Basil I

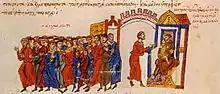
A young Basil at the court of Omurtag of Bulgaria.

During Basil's reign, an elaborate genealogy was produced that purported that his ancestors were not mere peasants, as everyone believed, but descendants of the Arsacid (Arshakuni) kings of Armenia, Alexander the Great and also of Constantine the Great. The Armenian historians Samuel of Ani and Stephen of Taron record that he hailed from the village of Thil in Taron. In contrast, Persian writers such as Hamza al-Isfahani, or al-Tabari, call both Basil and his mother "Saqlabi", an ethnogeographic term that usually denoted the Slavs, but can also be interpreted as a generic term encompassing the inhabitants of the region between Constantinople and Bulgaria. Claims have therefore been made for an Armenian, Slavic, or indeed "Armeno-Slavonic" origin for Basil's father. The name of his mother points to a Greek origin on the maternal side. The general scholarly consensus is that Basil's father was "probably" of Armenian origin, and settled in Byzantine Thrace. His close associates and friends were mostly Armenians and, besides Greek, he might have spoken Armenian as well. Norman Tobias, the author of the only dedicated biography of Basil I in English, concluded that it is impossible to be certain what the ethnic origins of the emperor were, though Basil was definitely reliant on the support of Armenians in prominent positions within the Byzantine Empire.